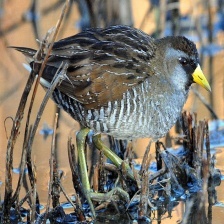
Species: SORA
Scientific name: PORZANA CAROLINA
ImageNet parent category: european_gallinule